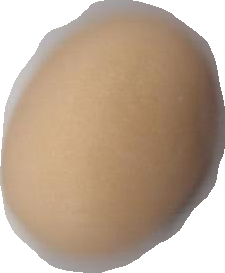
Variety: Anjasmoro